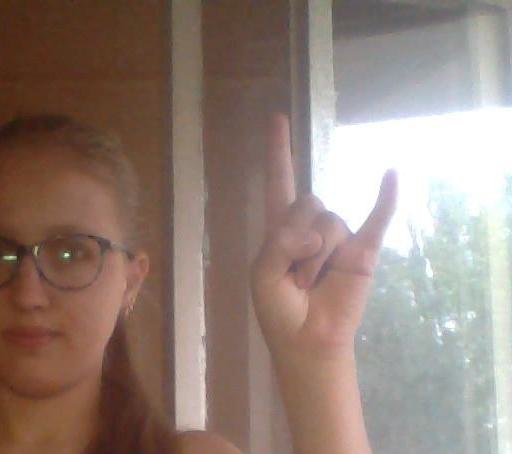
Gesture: rock